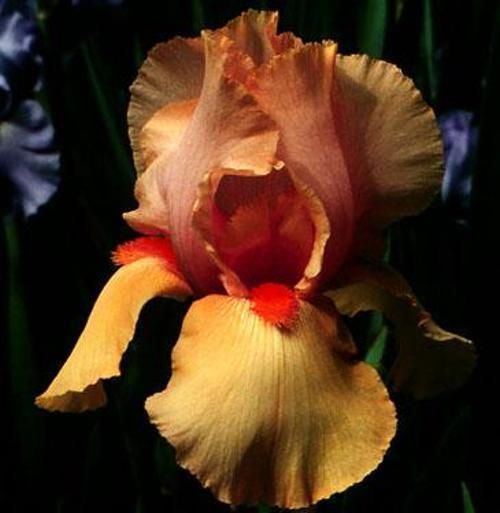
Label: bearded iris